Rolling Meadows High School

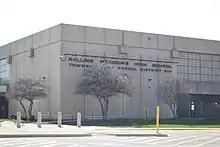
Rolling Meadows High School Exterior

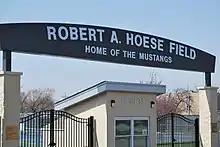
Robert A. Hoese Field

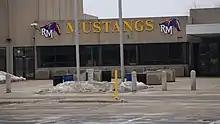
Rolling Meadows High School

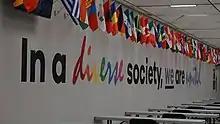
North Cafeteria Mural at Rolling Meadows High School

As of 2023, the school's student body is 48.1% White, 36.9% Hispanic, 7.7% Asian, 3.8% Black, and 3.3% two or more races.